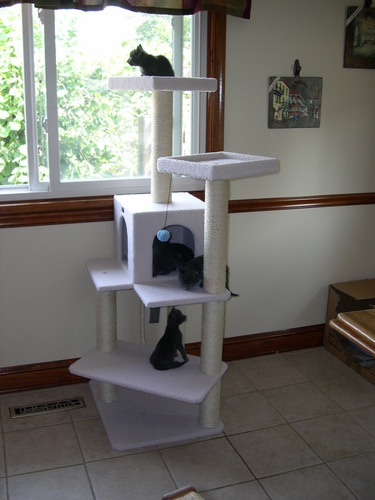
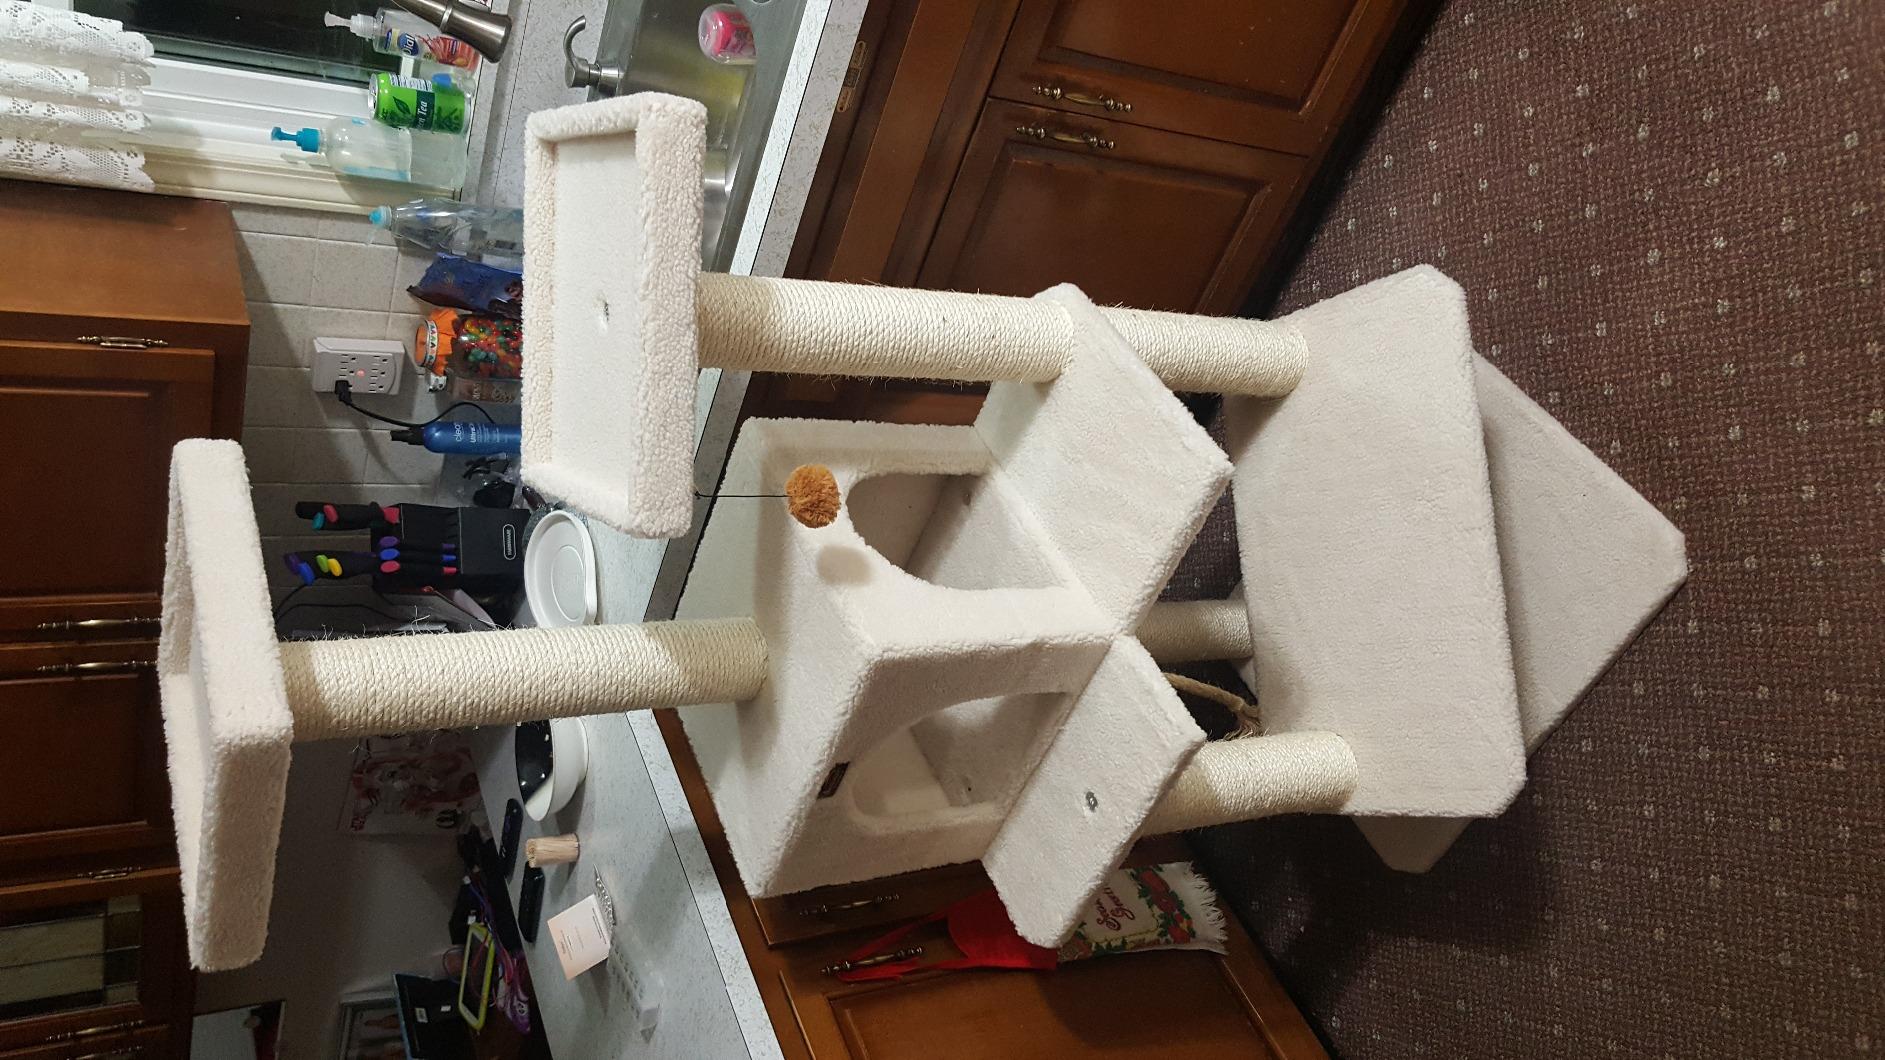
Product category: items_cat tree
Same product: yes